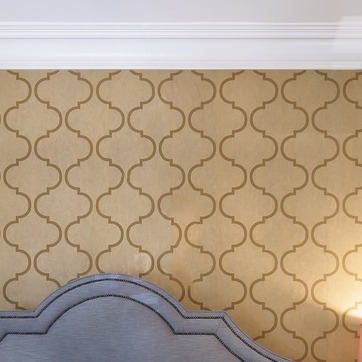
Material: wallpaper